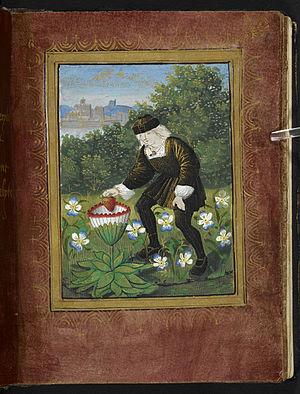
Petit Livre d'Amour de Pierre Sala. L'auteur dépose son Coeur dans une marguerite, allusion à sa bien-aimée Marguerite Bullioud
Le Maître de la Chronique scandaleuse est un maître anonyme enlumineur actif à Paris à la fin du XVᵉ et au début du XVIᵉ siècle. Il est baptisé ainsi par Nicole Reynaud, du nom de son ouvrage le plus considérable, dit la Chronique scandaleuse. On le rencontre aussi sous le nom de Maître de Morgan 291 ou Maître de Jean de Bilhères.
Le Petit Livre d'amour est un livre d'emblèmes manuscrit composé à l'époque de la Renaissance par l'humaniste lyonnais Pierre Sala, adressé à sa bien-aimée Marguerite Builloud et enluminé vers 1500-1505 par le maître de la Chronique scandaleuse. Il est conservé à la British Library, depuis 1883.
Pierre Sala est un bourgeois de Lyon, valet de chambre, écuyer à la cour des rois de France, puis collectionneur d'antiquités et écrivain français.